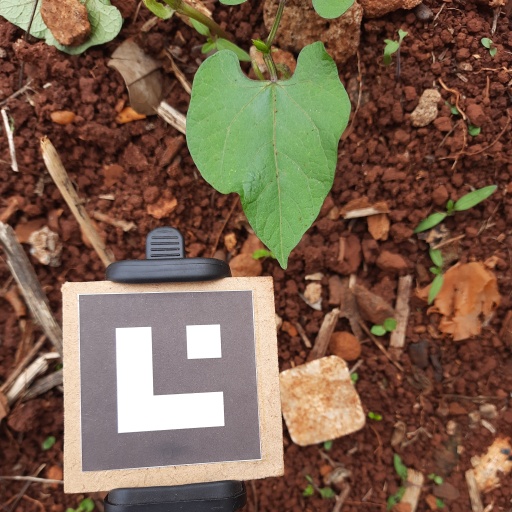
Observations: wavy surface, no eating holes, under shade